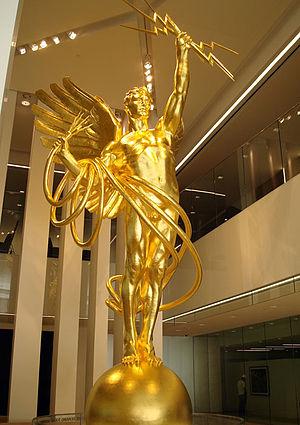
Le 195 Broadway, également connu sous le nom de Telephone Building, Telegraph Building ou Western Union Building, est un bâtiment de 29 étages à Broadway dans le quartier financier de Manhattan, à New York. C'était le siège de longue date d'AT&T ainsi que de Western Union. Il occupe tout le côté ouest de Broadway de Dey Street à Fulton Street.